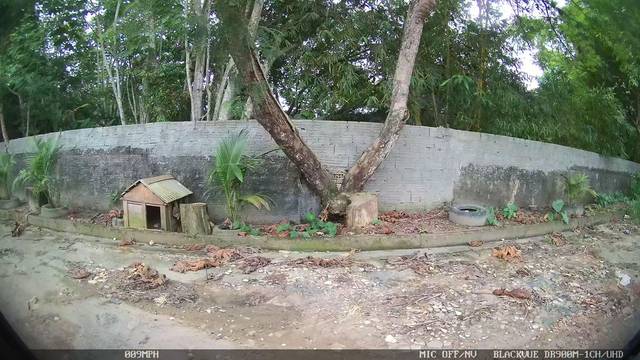
Region: Brazil
Coordinates: -3.057, -60.011